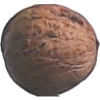
Label: walnut